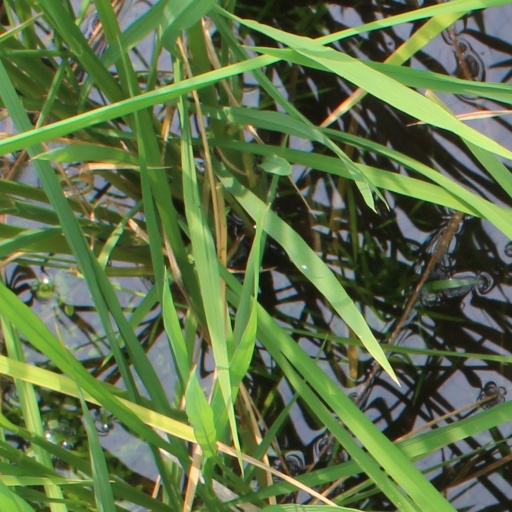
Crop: rice